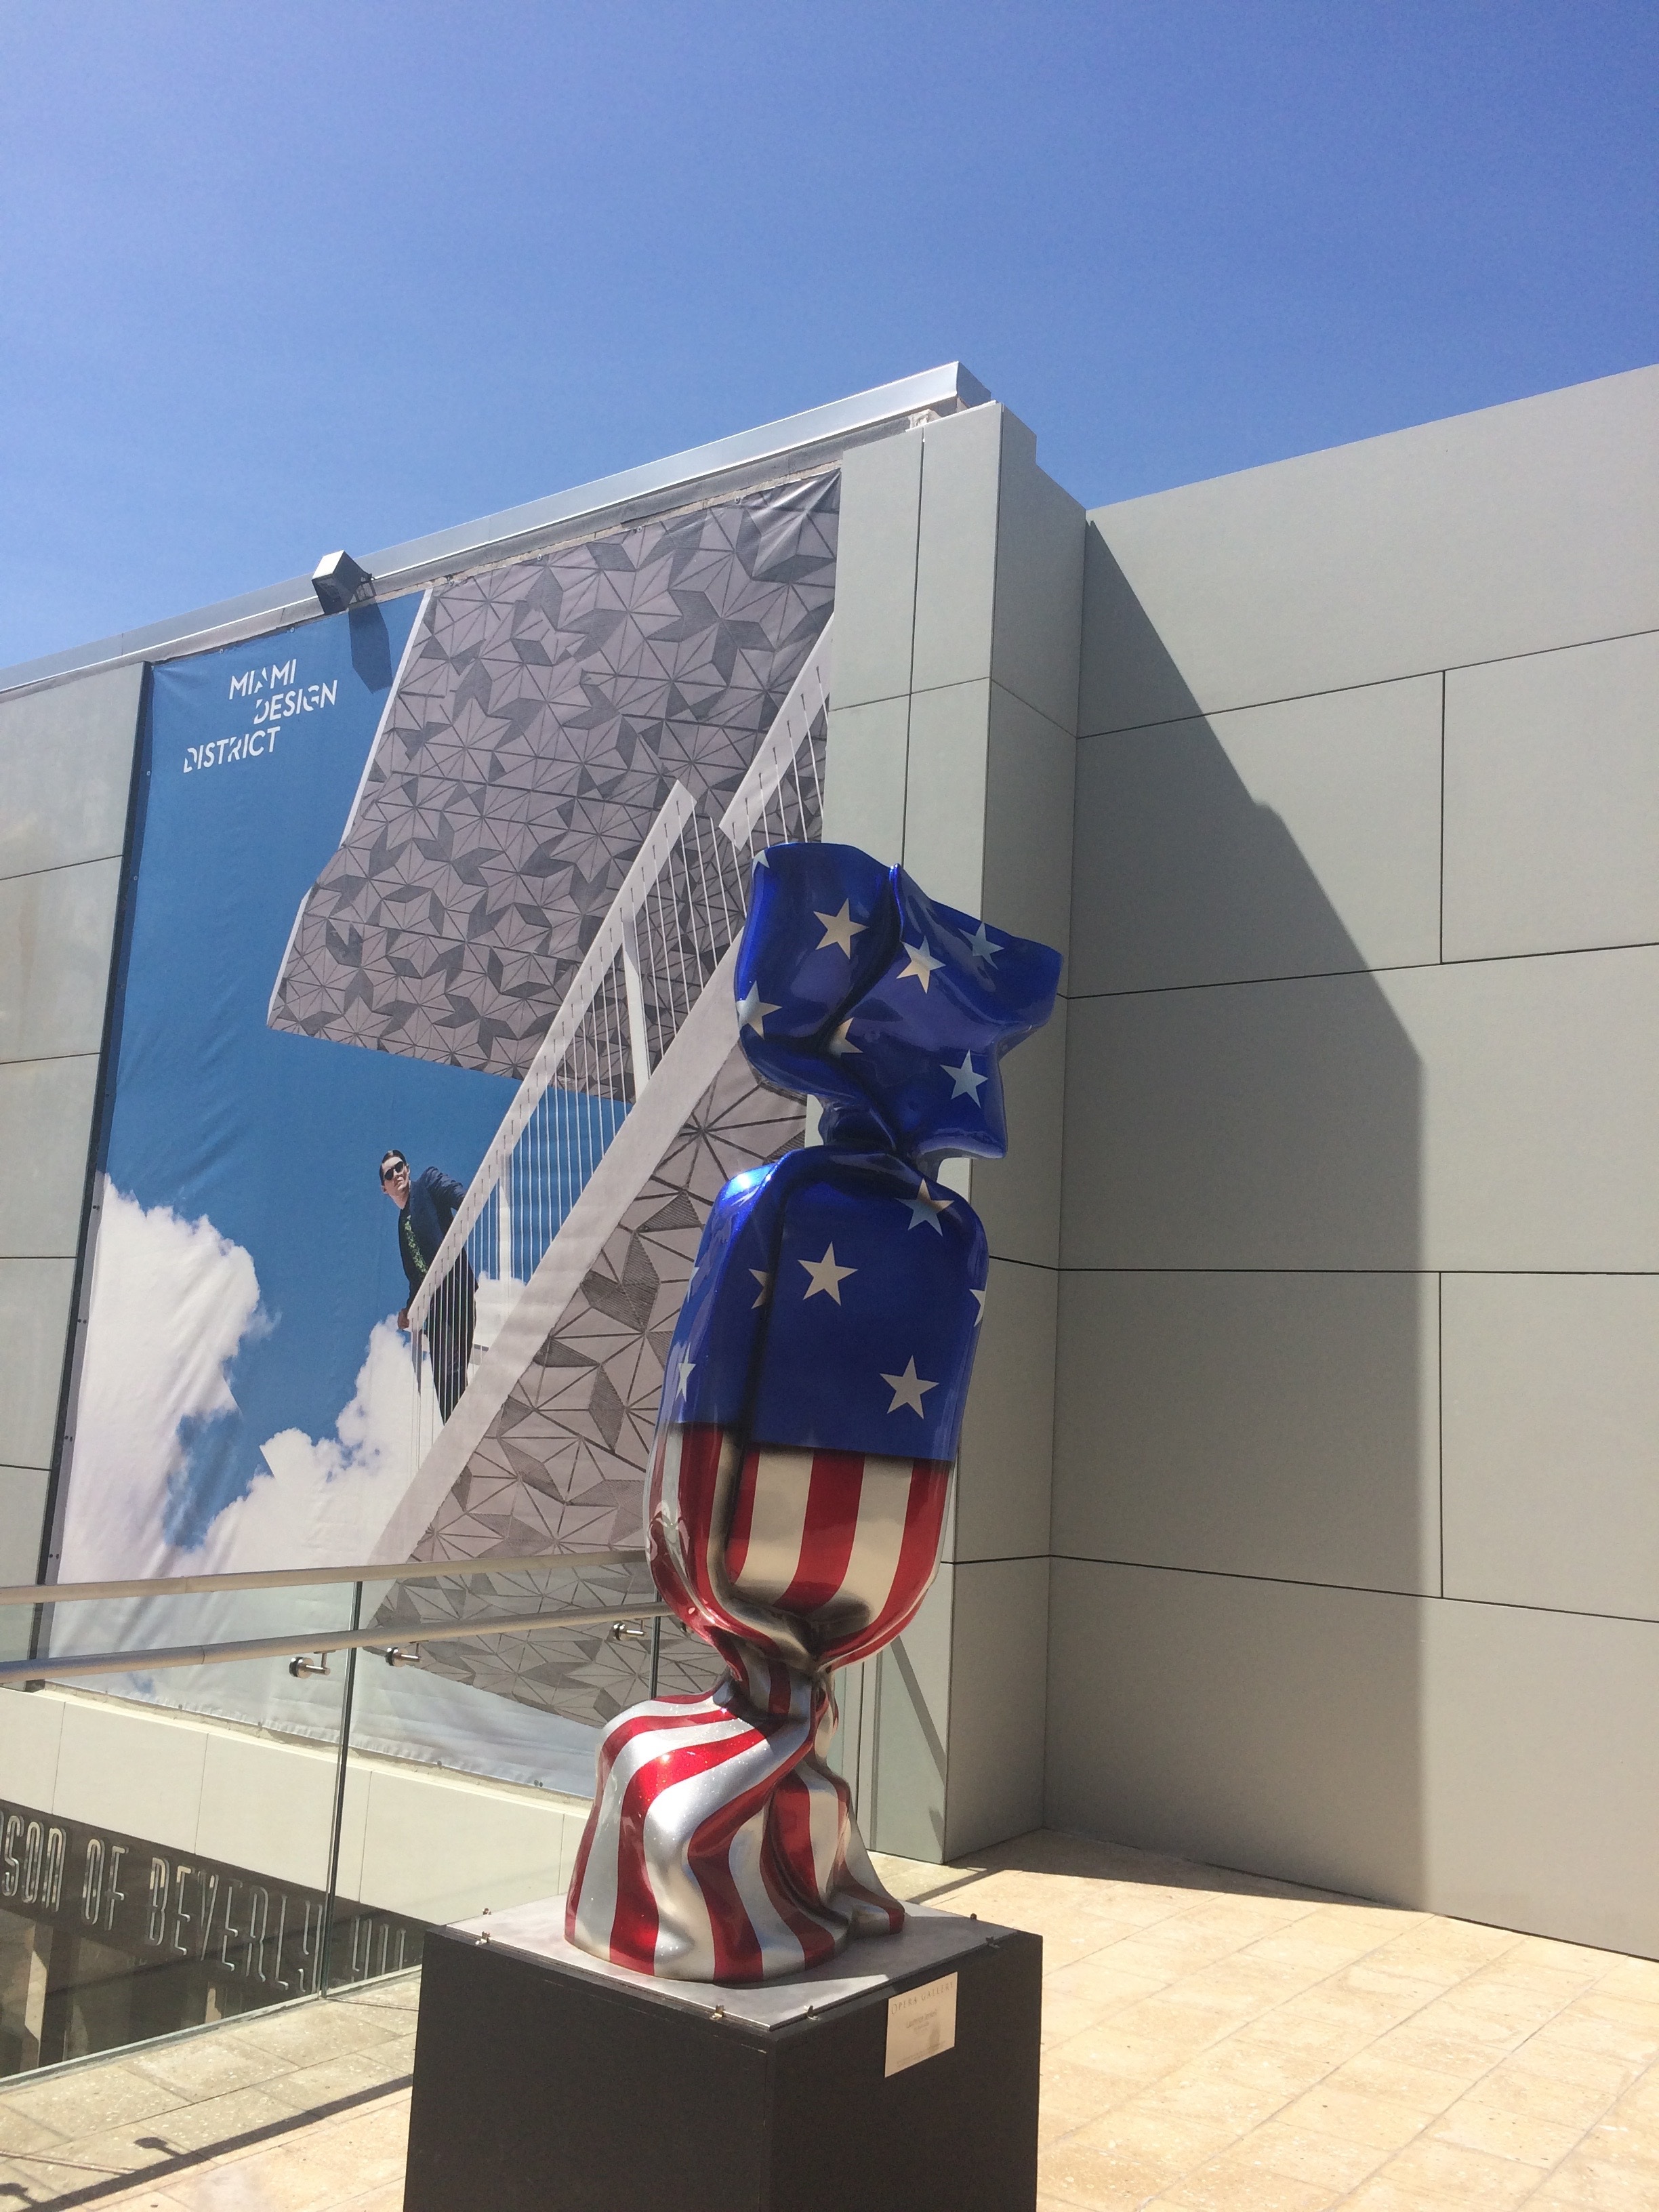
sky, street, monument, blue, modern, sculpture, art, tourist attraction, contemporary, modern art, usa united states, artwork art